Confederate Ireland

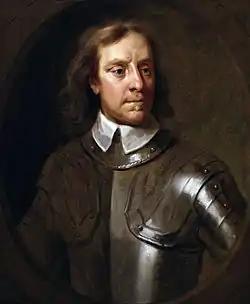
Oliver Cromwell, who conquered Ireland on behalf of the English Parliament

The Supreme Council put great hope in a secret treaty they had concluded with Edward Somerset, 2nd Marquess of Worcester, under his new title of Earl of Glamorgan, on the King's behalf, which promised further concessions to Irish Catholics in the future. Being a very wealthy English Catholic royalist, Glamorgan was sent to Ireland in late June 1645 with secret orders from Charles to agree to the Confederates' demands in return for an Irish Catholic army that would fight for the King in England. The plan would be anathema to most English Protestants at the time. A copy of Glamorgan's secret orders was publicised by the Long Parliament, and to preserve his support in Protestant England the King had to deny his link and even proclaimed Glamorgan as a traitor. To deter the use of Confederate Irish soldiers in England the Long Parliament passed the Ordinance of no quarter to the Irish in October 1644.